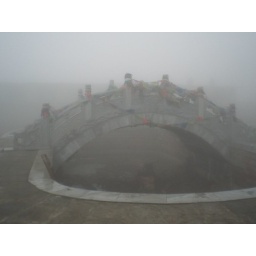
Bridge, over a dried up, frozen river bed